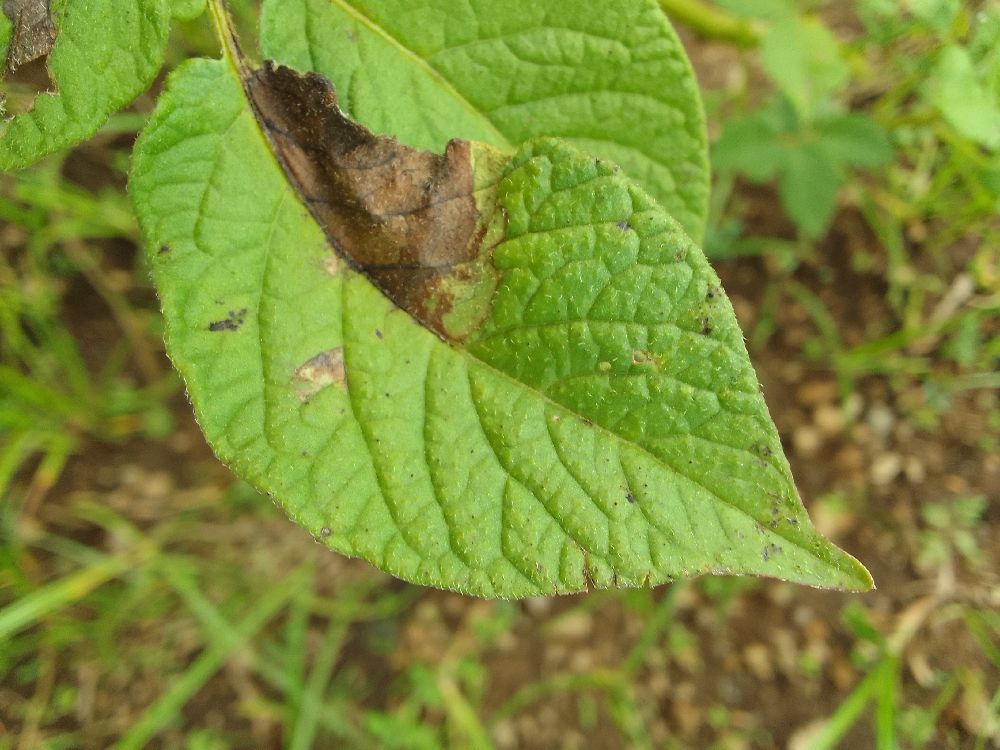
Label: Late blight